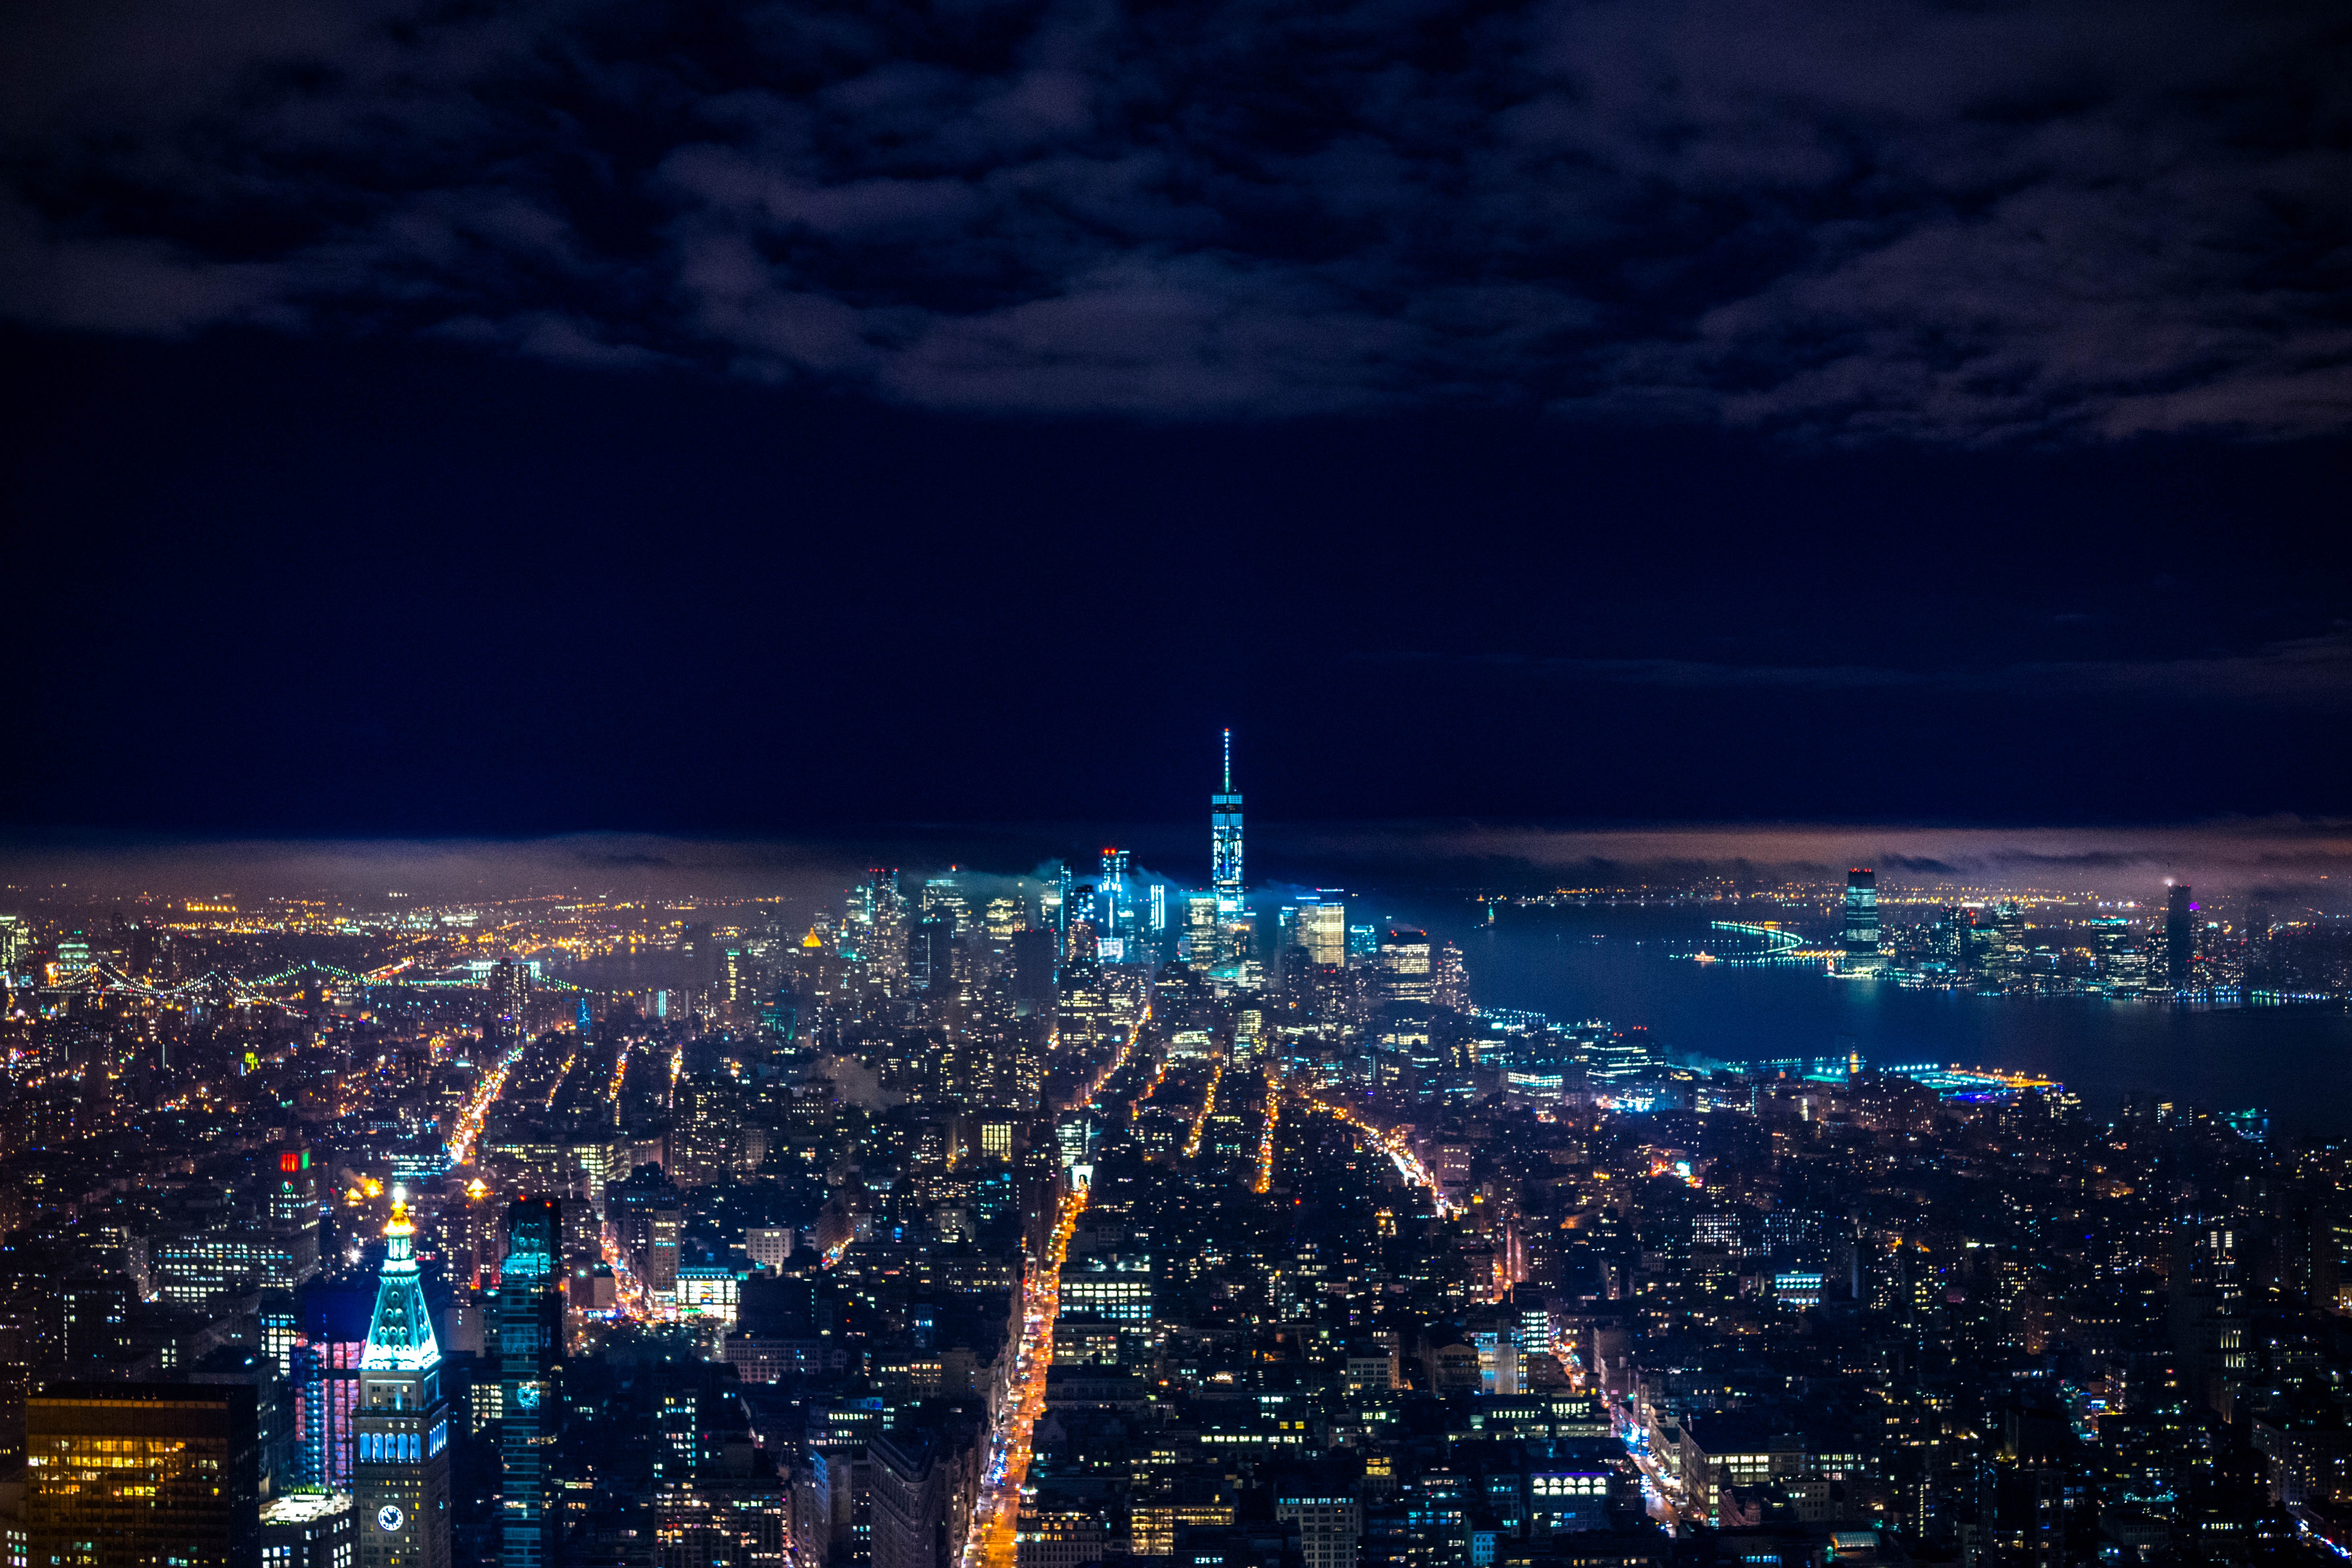
horizon, light, architecture, sky, skyline, night, building, city, skyscraper, manhattan, cityscape, downtown, dusk, evening, line, reflection, america, landmark, harbor, darkness, business, metropolitan, freedom, apartment, modern, empire, background, design, lower, nation, financial, metropolis, hudson, east, aerial photography, urban area, human settlement, atmosphere of earth, metropolitan area